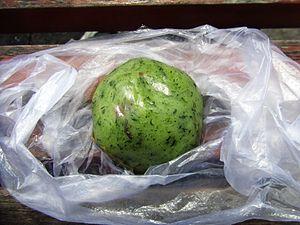
Qingtuan chinois simplifié : 青团 ; chinois traditionnel : 青糰 ; pinyin : qīngtuán est un met chinois à base de farine de riz gluant, fourré, utilisé pendant la fête des morts chinoise, Qingmingjie.